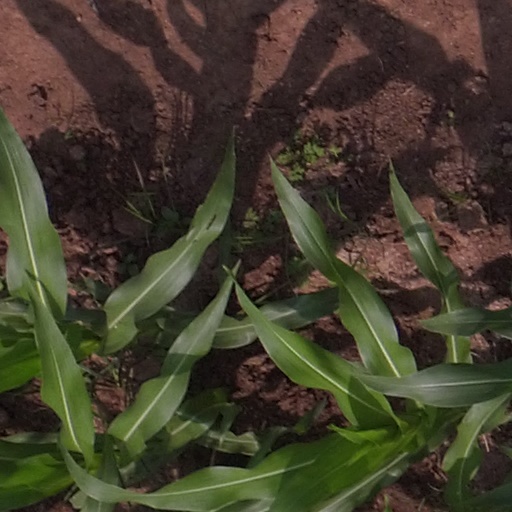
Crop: maize; corn